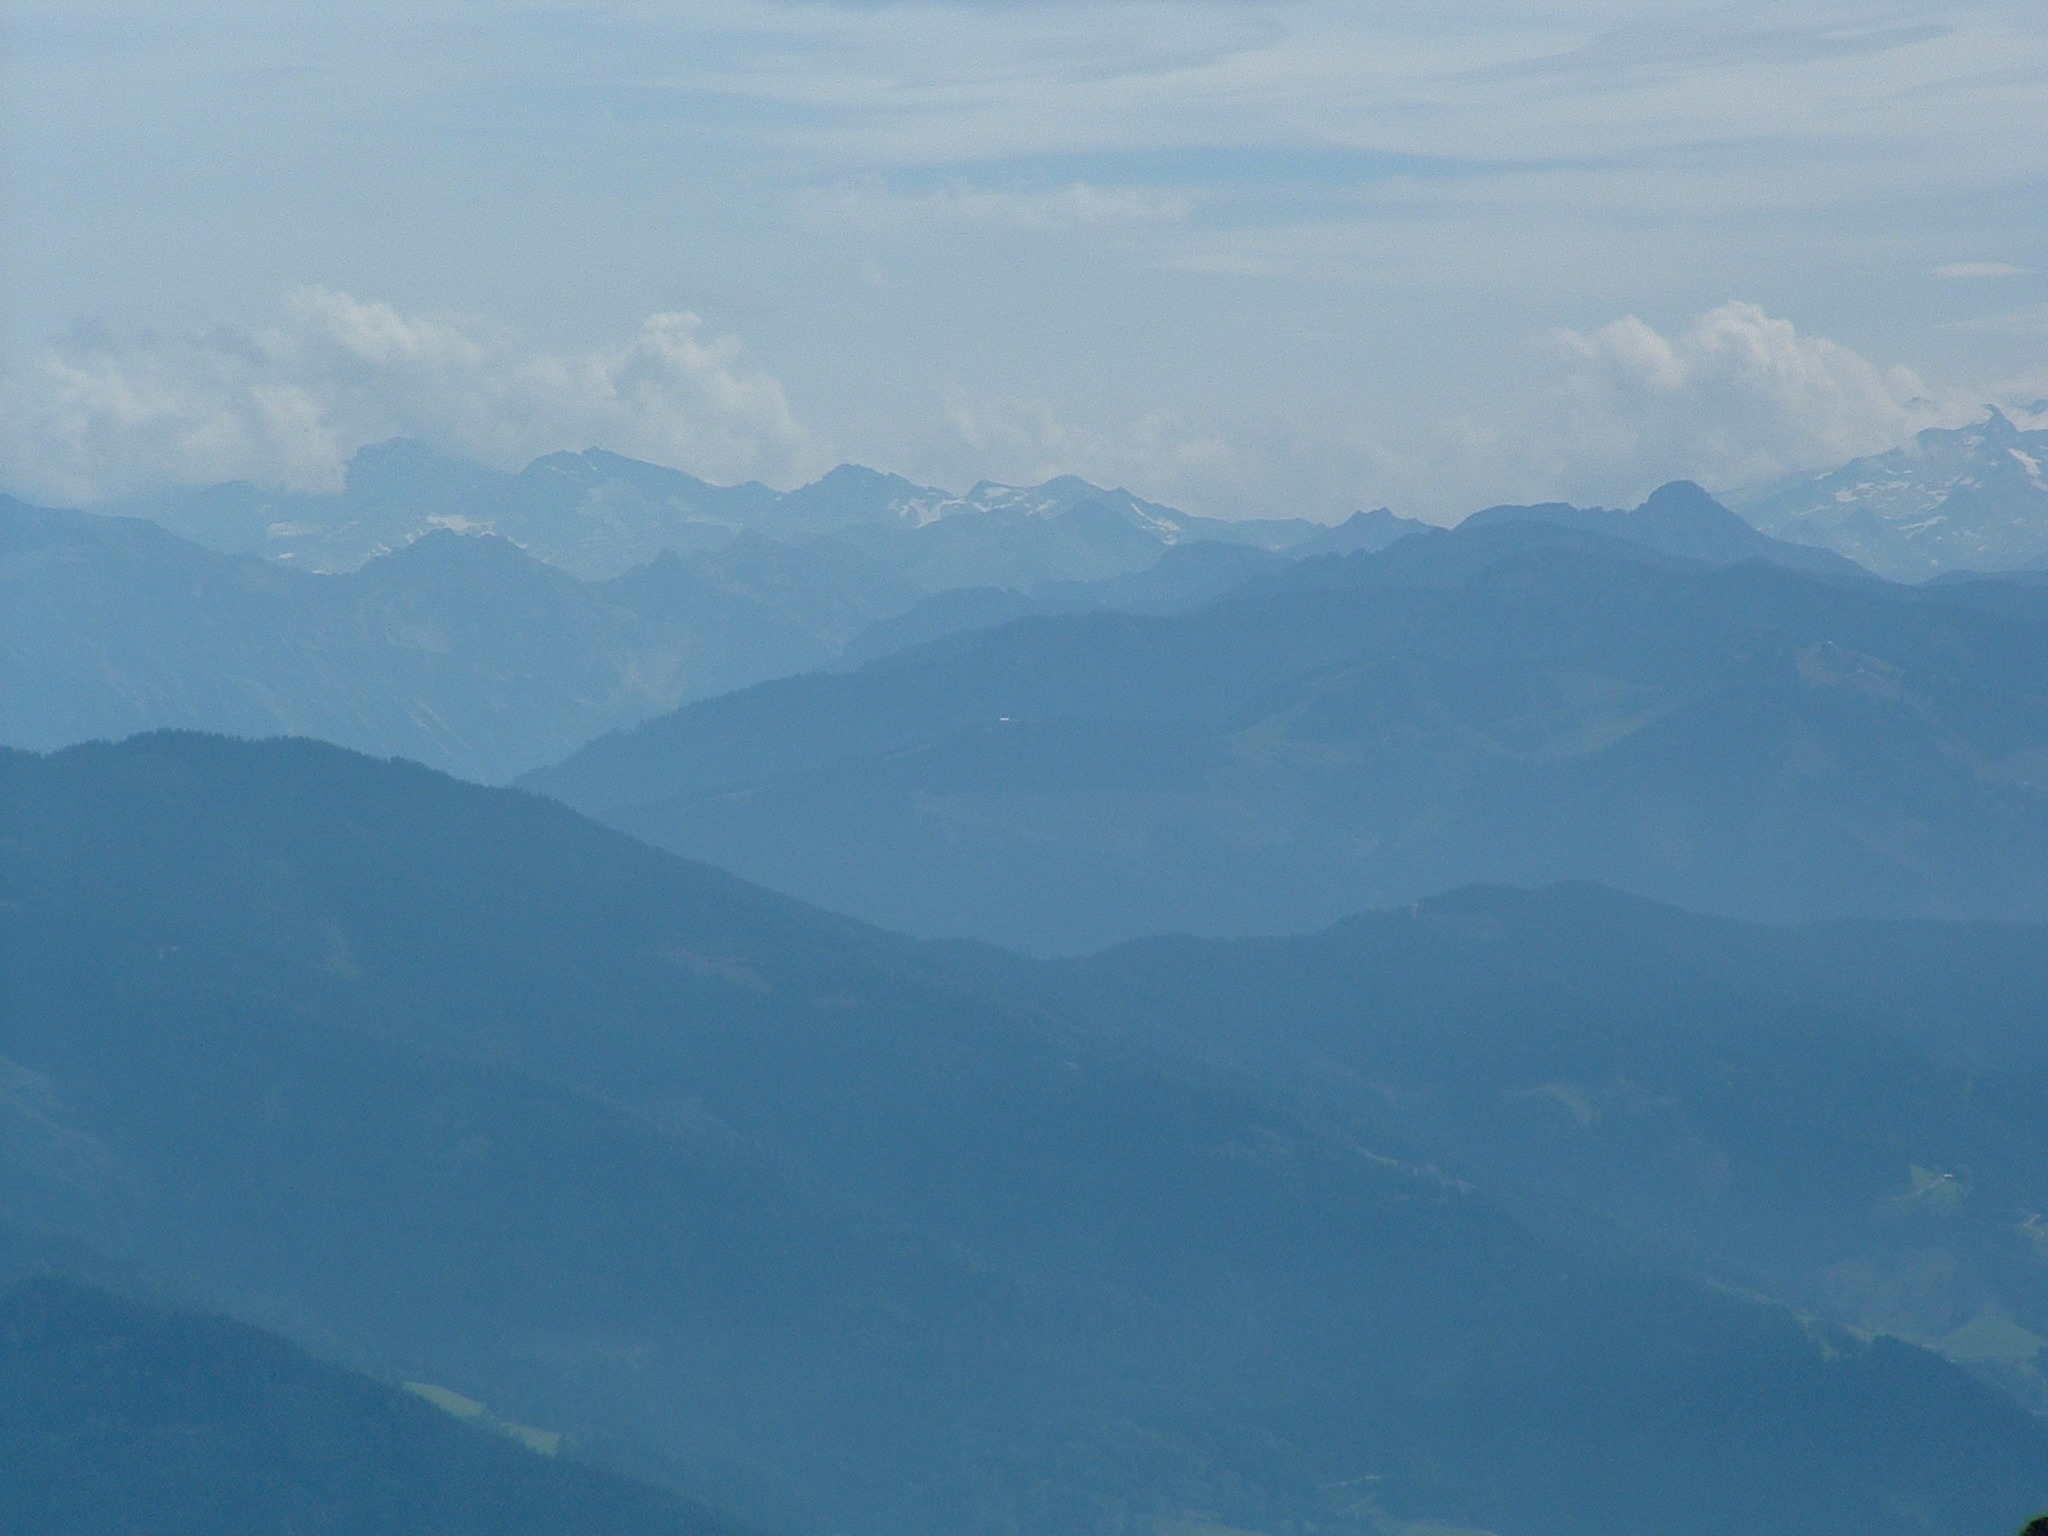
mountain, snow, cloud, sky, hill, valley, mountain range, ridge, summit, austria, mountains, alps, plateau, landform, mountain pass, geographical feature, atmospheric phenomenon, atmosphere of earth, mountainous landforms